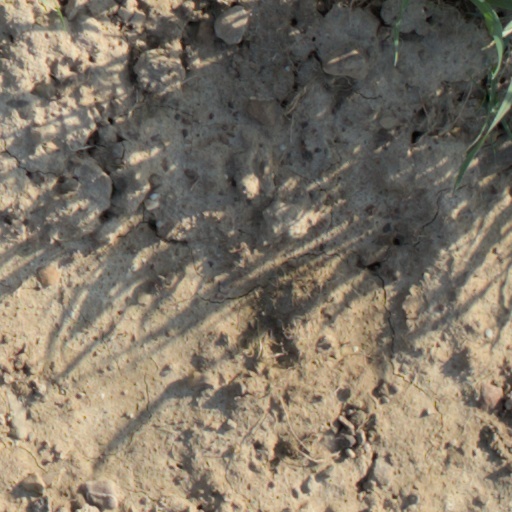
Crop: wheat